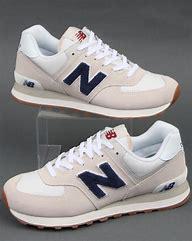
Brand: New
Model: Balance New Balance 574 Marathon